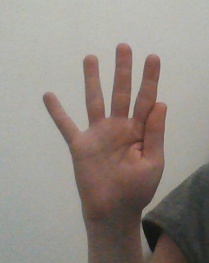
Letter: sheen